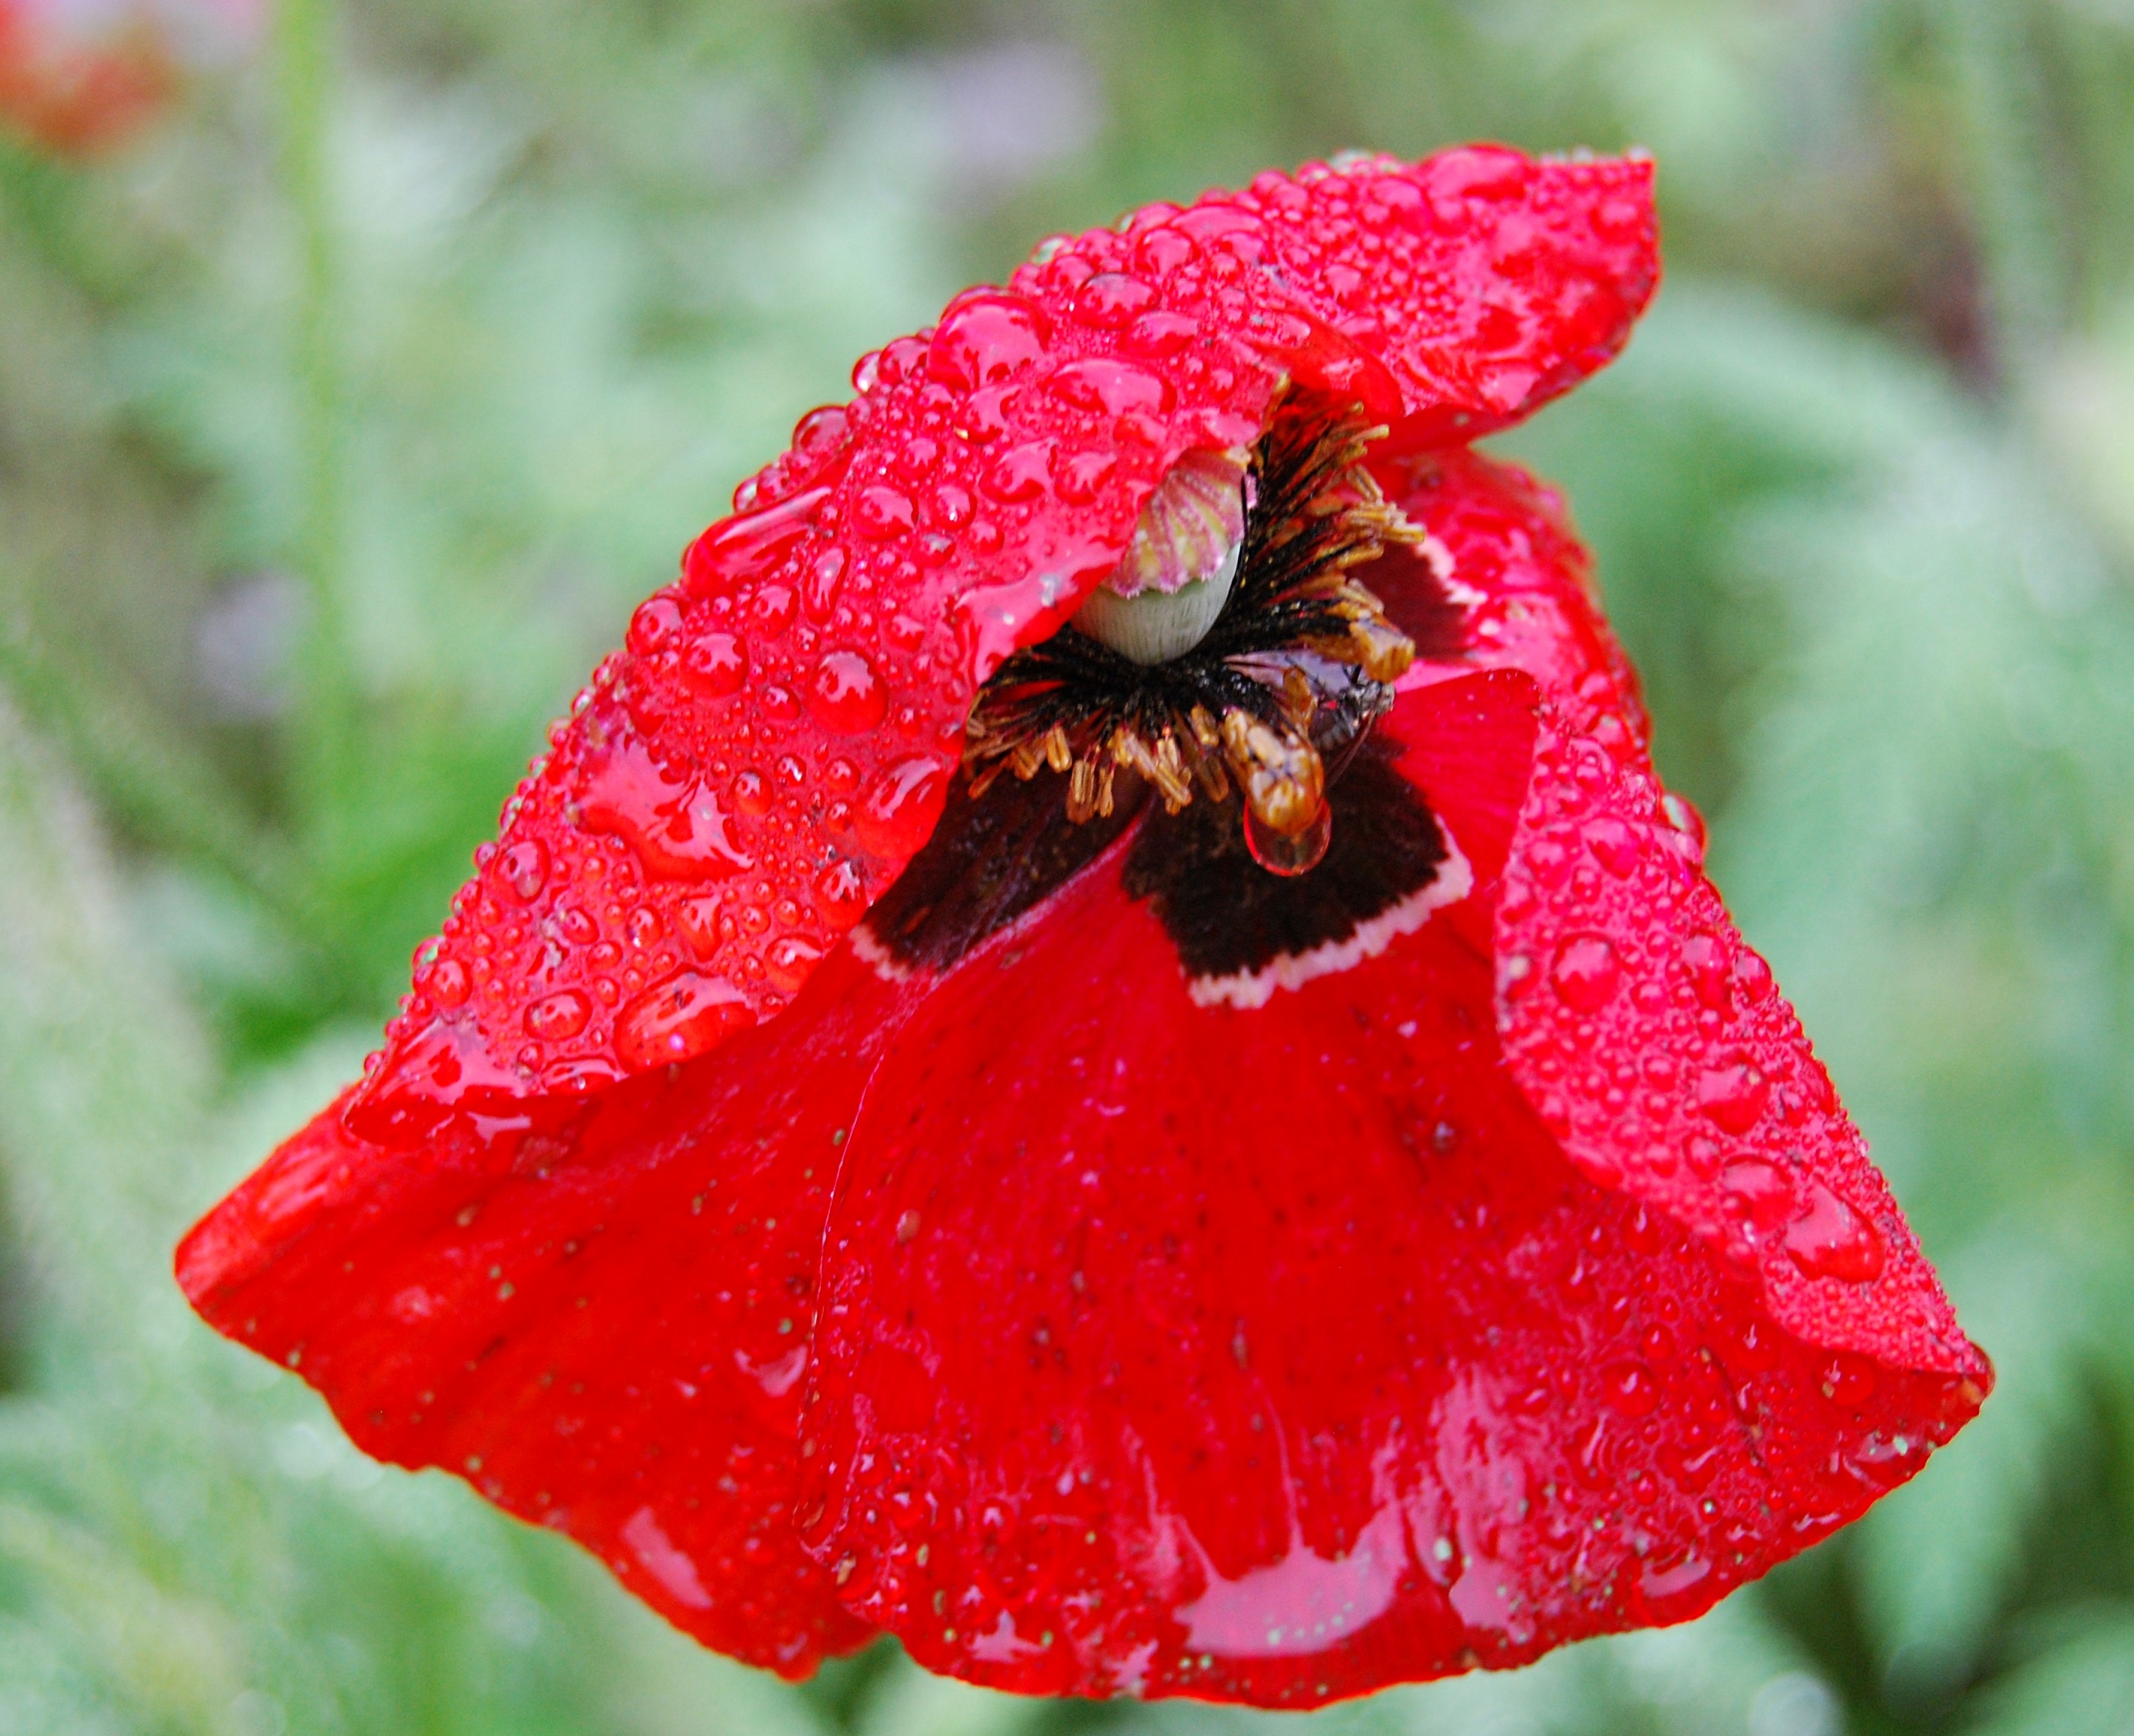
nature, plant, rain, leaf, flower, petal, raindrop, wet, red, botany, close, flora, drip, wildflower, close up, dewdrop, beauty, beautiful, poppy, drop of water, coquelicot, mirroring, macro photography, flowering plant, plant stem, land plant, poppy family